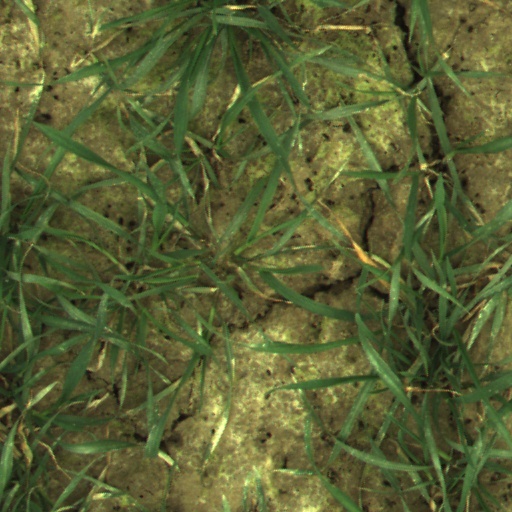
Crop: wheat